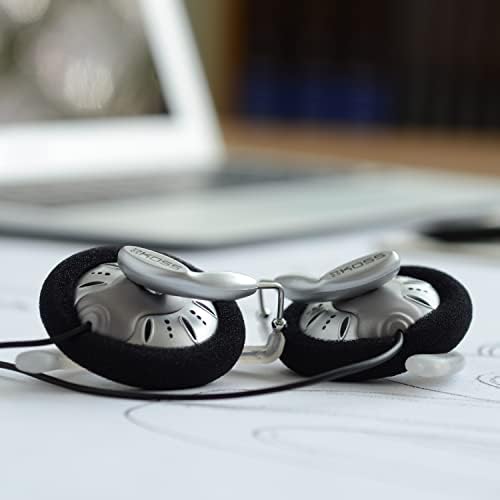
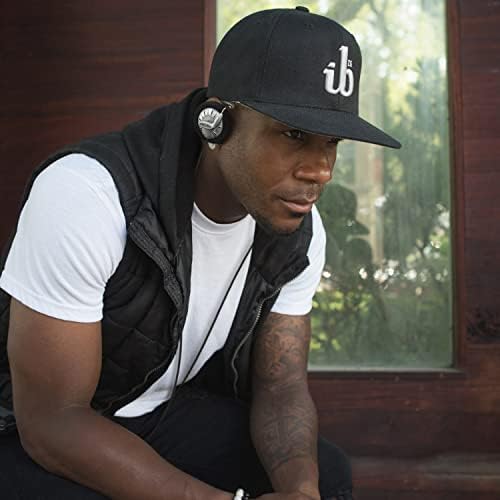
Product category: headphones
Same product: yes